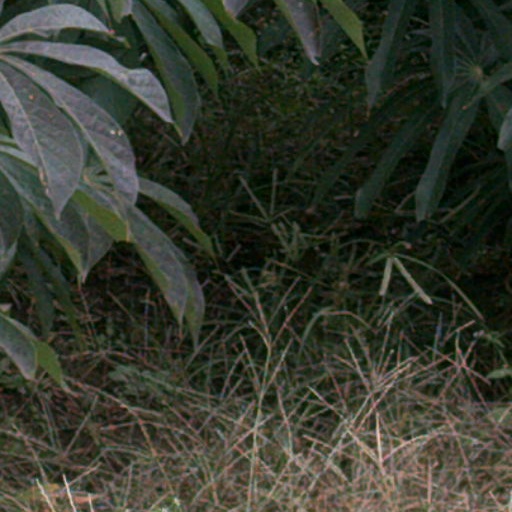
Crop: cassava